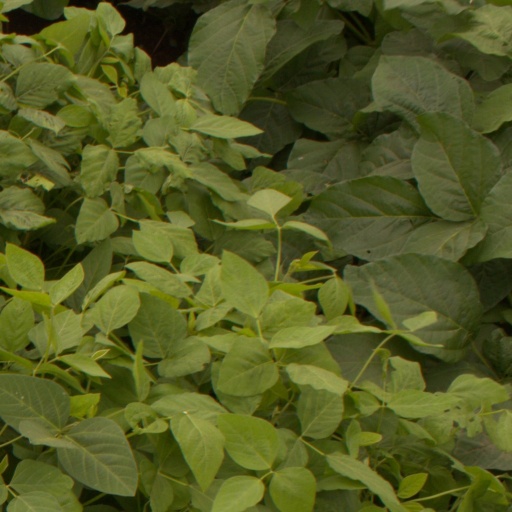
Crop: soybean